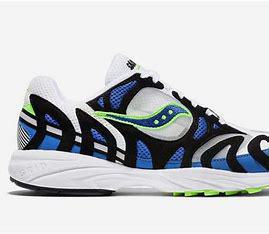
Brand: Saucony
Model: Azura